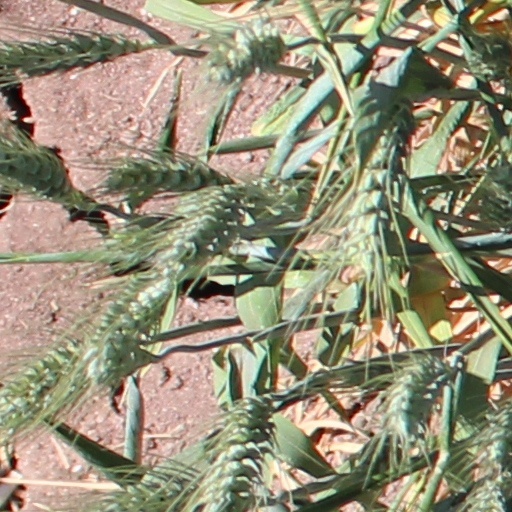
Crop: wheat